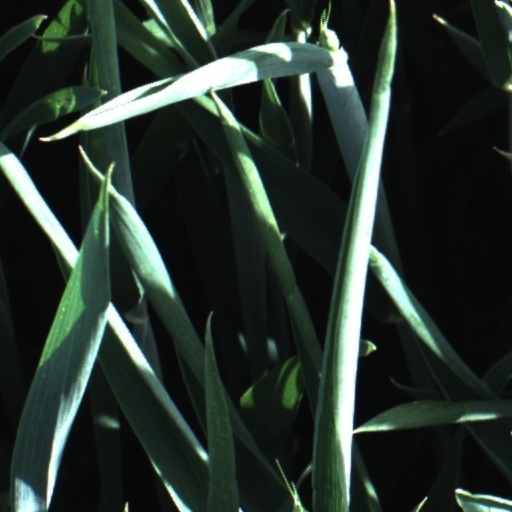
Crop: wheat